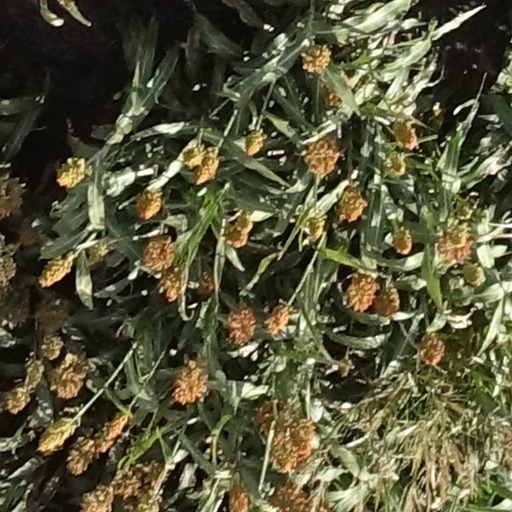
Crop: sorghum